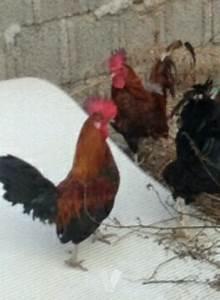
chicken